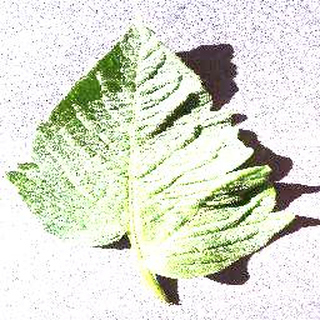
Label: healthy_tomato